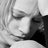
Emotion: sad